Naghma Mushtaq

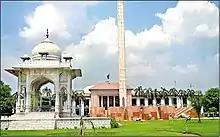
Beautiful view of Punjab Assembly Lahore - panoramio.jpg

Naghma Mushtaq Lang (born 1968) is a Pakistani politician and Ex-Minister Punjab who had been a member of the Provincial Assembly of the Punjab from August 2018 till January 2023. Previously, she was a member of the Punjab Assembly from 2008 to 2010 and again from May 2013 to May 2018. She is the mother of MPA Muhammad Nazik Kareem.